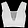
Label: T - shirt / top